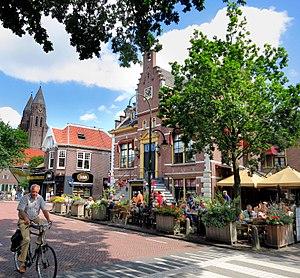
Laren est une commune néerlandaise située dans le sud-est de la province de Hollande-Septentrionale. Bordée par Blaricum au nord, Eemnes à l'est, Baarn au sud — ces deux dernières communes étant en province d'Utrecht — et Hilversum à l'ouest, elle compte 11 198 habitants lors du recensement de 2019, pour une superficie de 12,37 km². Le Singer Laren, musée d'art moderne et d'art contemporain, se trouve dans la commune.